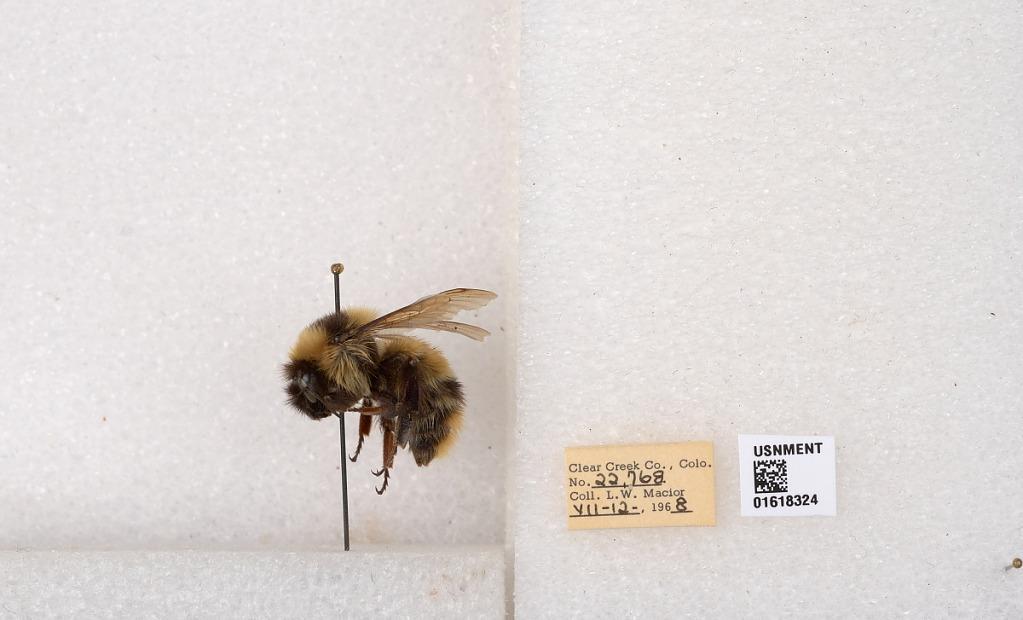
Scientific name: Bombus kirbyellus
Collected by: L. Macior
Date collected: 1968-7-12
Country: United States
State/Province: Colorado
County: Clear Creek
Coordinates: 39.6891, -105.644